Describe the emotion expressed in this image:  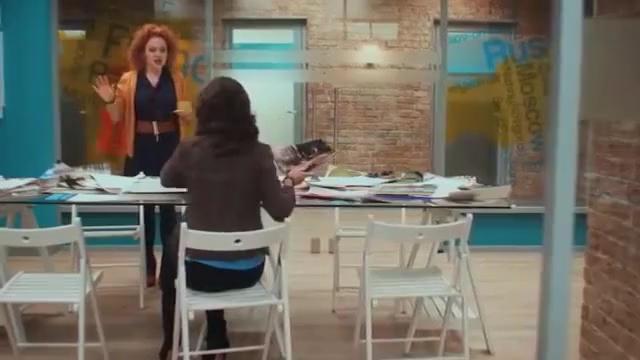
This person displays Pain, valence and arousal with low intensity.